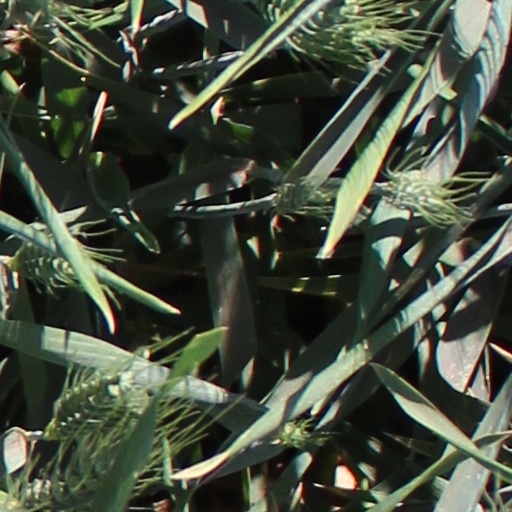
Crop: wheat